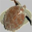
Label: turtle